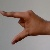
The image shows a hand gesture representing the letter 'Z' in Indian Sign Language.